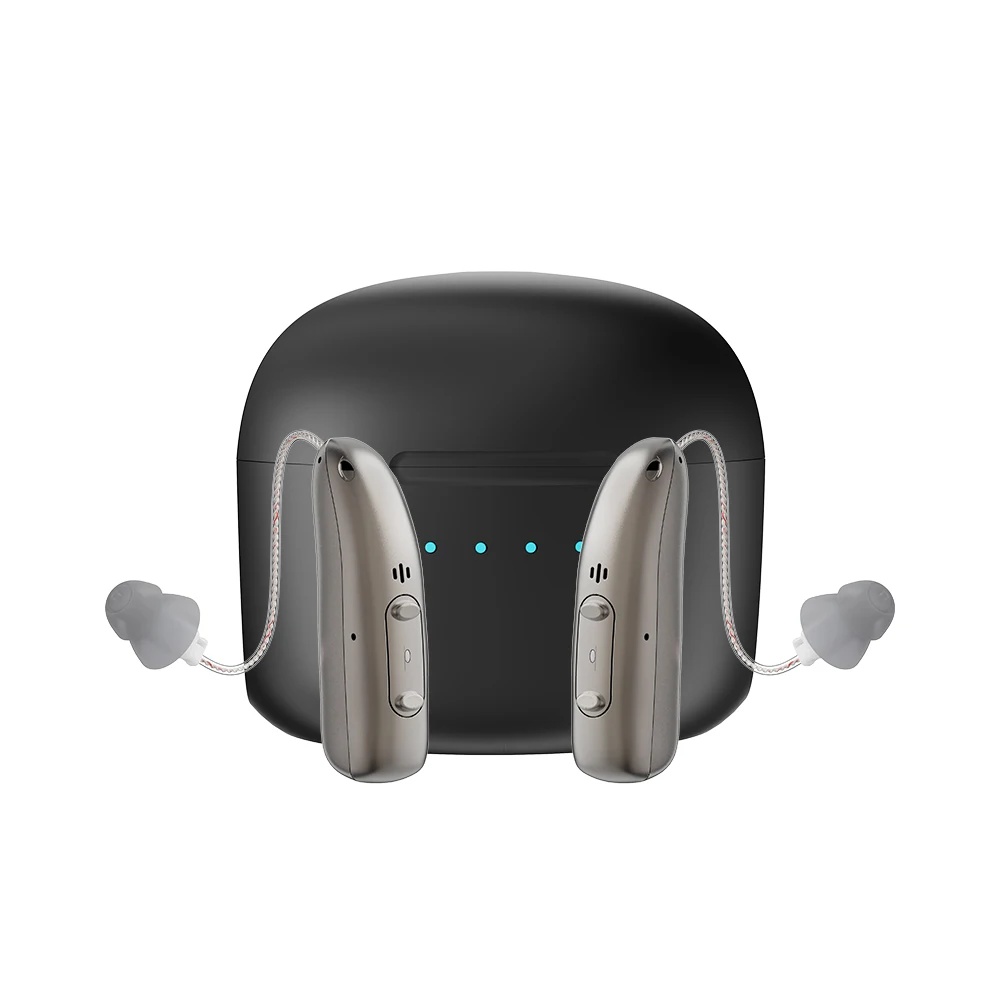
Portable Digital Hearing Amplifier Set Rechargeable BTE Pair
Brand: OEM
Enhance your hearing experience with this rechargeable pair of digital hearing amplifiers. Whether at home, in meetings, or social events, they provide consistent, clear sound in both ears, helping you stay engaged and confident. Key Features Complete pair for balanced hearing enhancement in both ears Rechargeable battery for easy, long-lasting use Adjustable volume control for custom comfort Reduces background noise for improved speech clarity Ergonomic and lightweight for extended wear Specifications Battery: Rechargeable Charging Voltage: DC5V Suitable For: Mild to moderate hearing loss Model Number: R03L1 Package Contents 2 × Digital Hearing Aids (Left & Right) 1 × Charging Cable 1 × Set of Earplugs (multiple sizes) 1 × Cleaning Tool 1 × User Manual What Makes This a Smart Buy: Ideal for people seeking an affordable yet high-quality solution for both ears, this set delivers balanced, clear audio with the convenience of rechargeability—helping you connect and communicate with ease.
Category: Health & Beauty > Health Care > Hearing Aids > Behind-The-Ear (BTE) Hearing Aids